Endre Rozsda

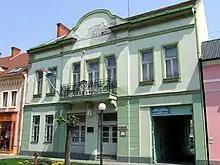
The family home in Mohács

Endre Rozsda was born in Mohács, a small city along the Danube in Hungary. His childhood memories marked his entire artistic work. The creative method he developed helped him to conjure a unique surrealistic world based on his memories: Out of memory and light I weave a dense fabric. I look steadily at it until it comes to life and stares back at me, until it rises up in front of me. It's time that I want to get hold of, arrange and evaluate. Time is that bright, multi-colored oblivion where joys and sufferings turn into precious beads. Around time's beads I twist the ivy of my own memories. I don't want to assess or explain anything. I want to understand. I lay my head against time and listen to what it tells me.